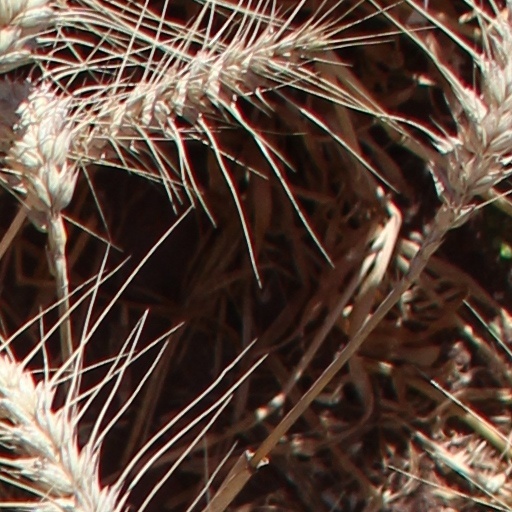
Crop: wheat